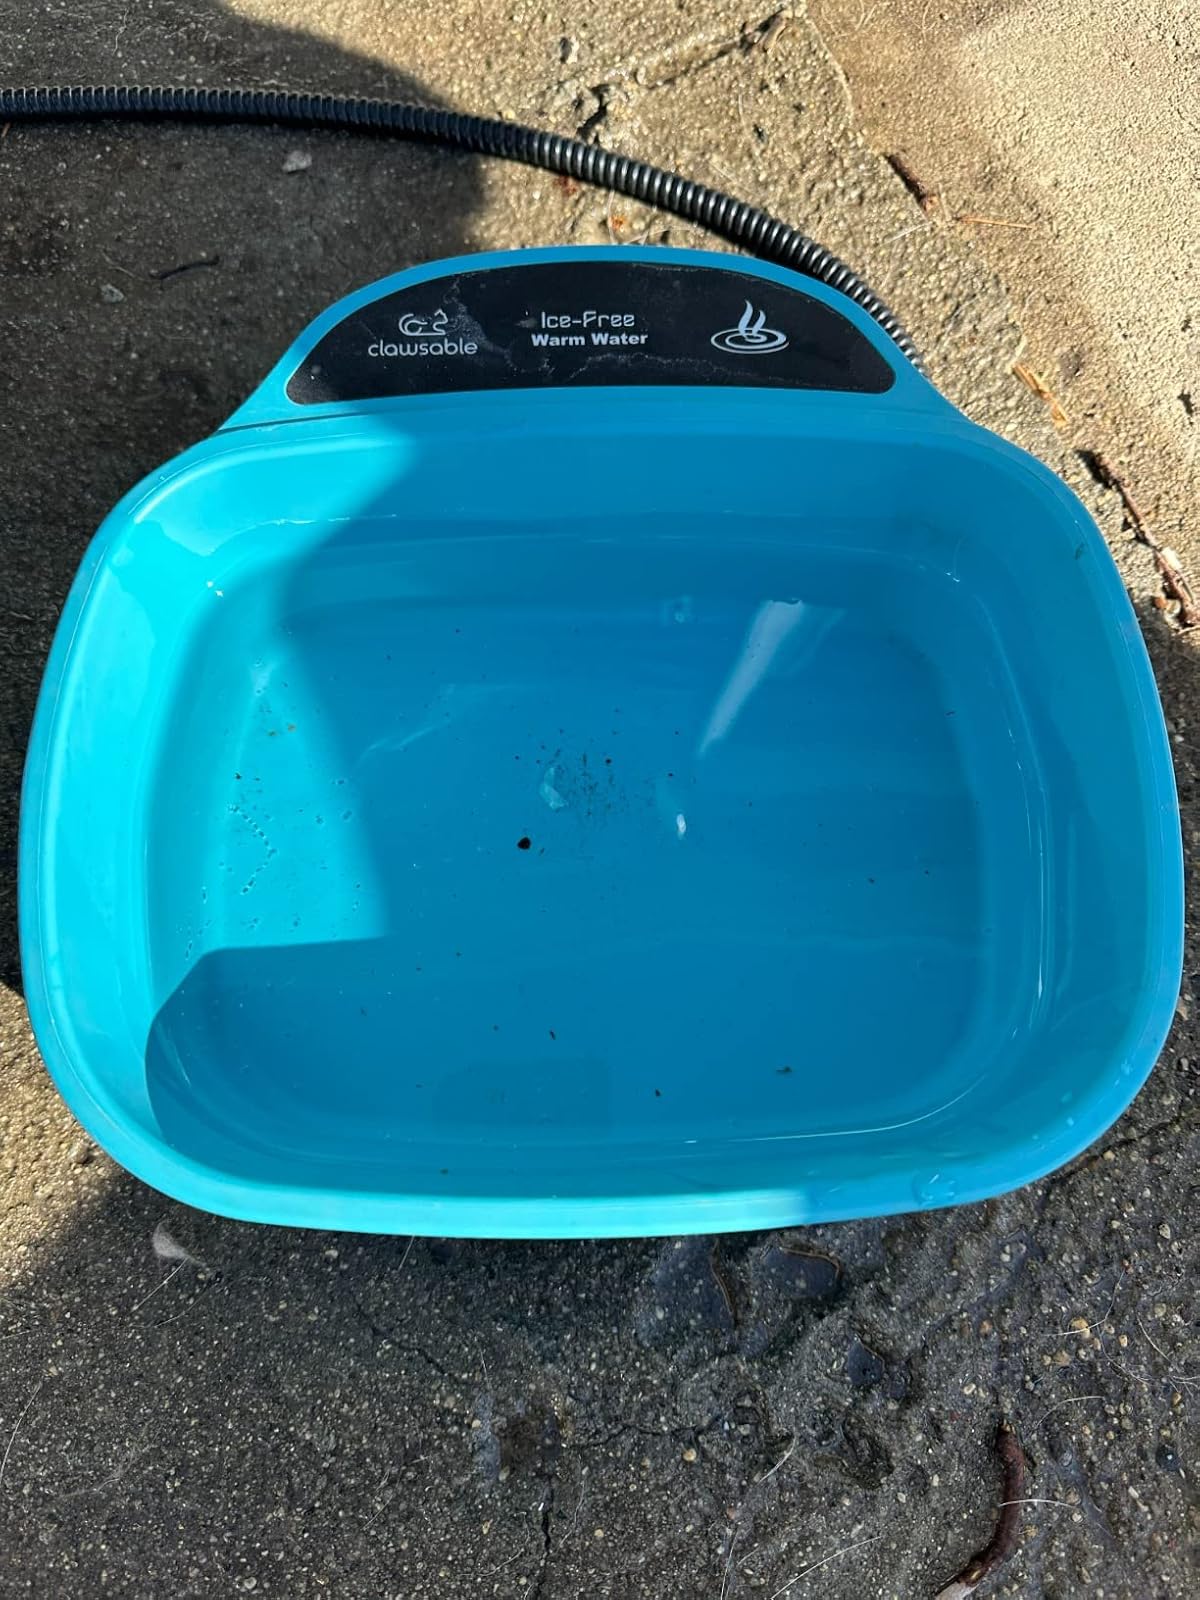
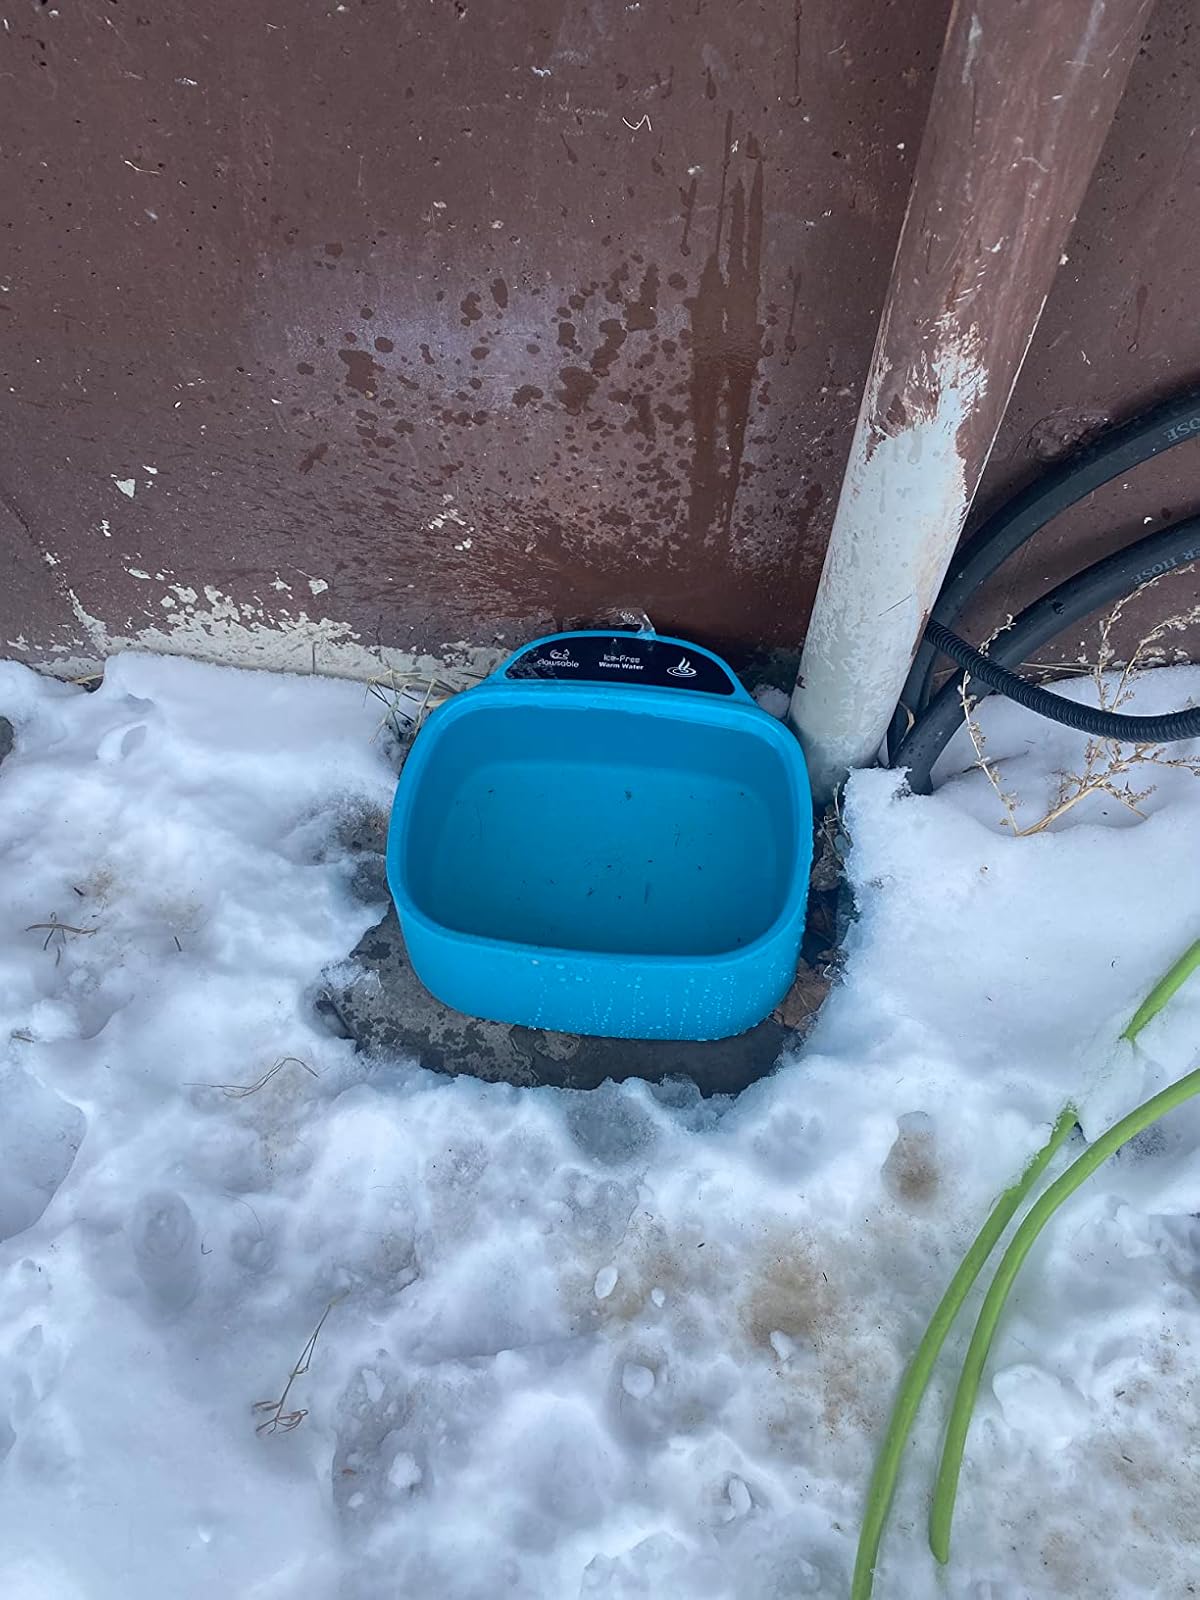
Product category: items_bowl
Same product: yes